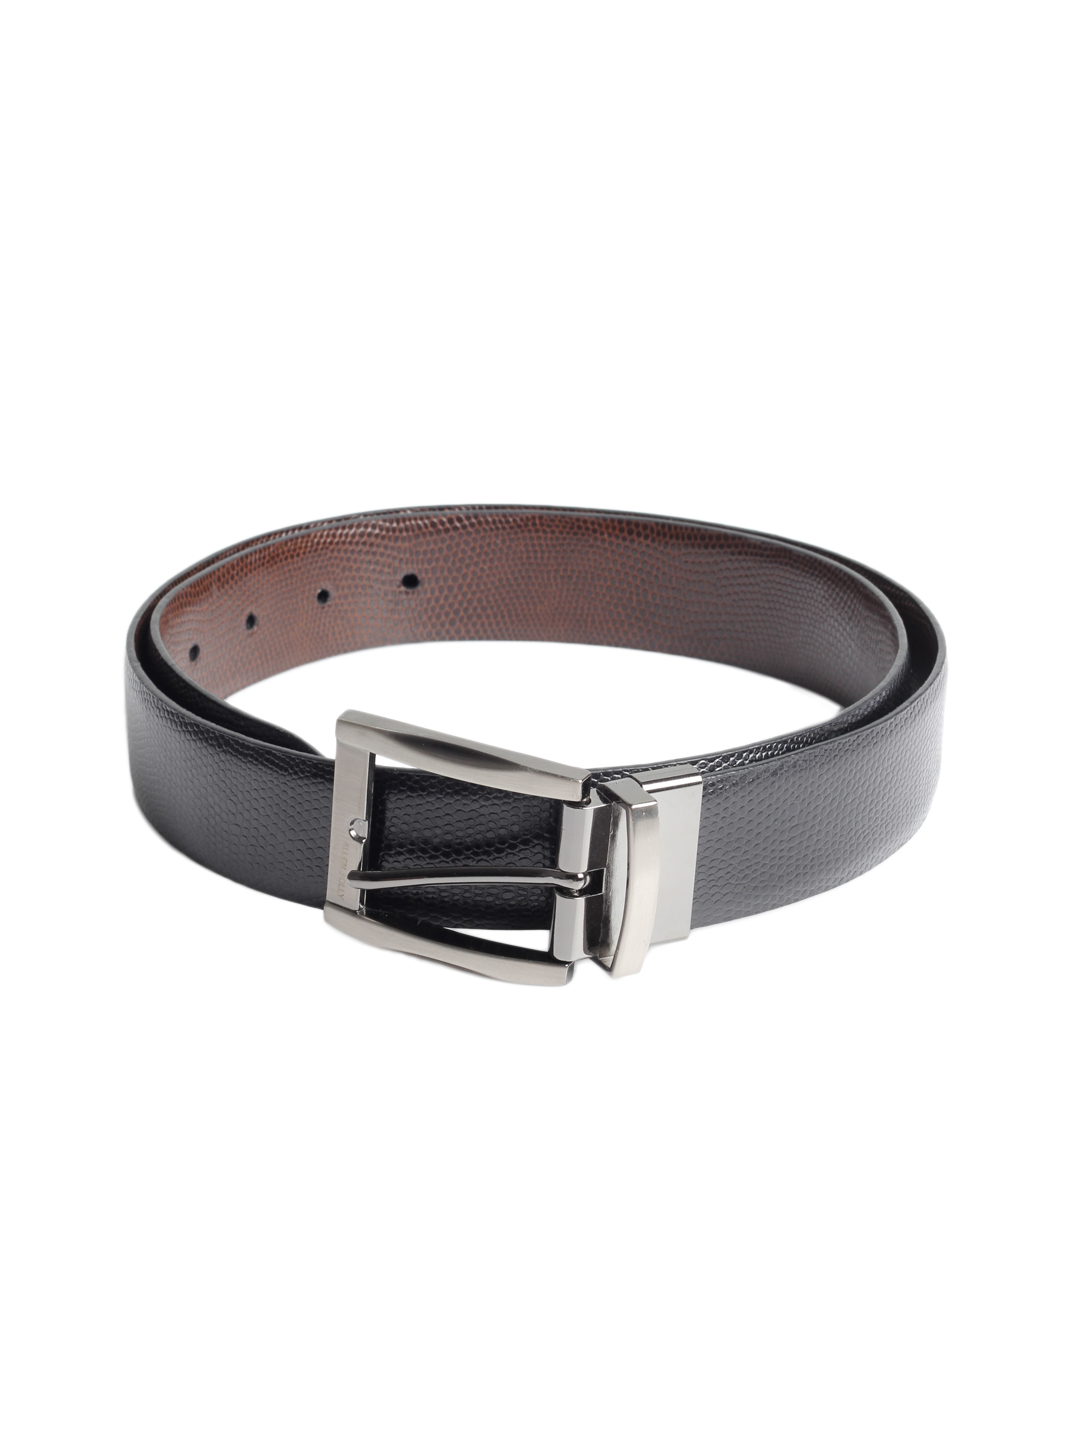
Allen Solly Men Reversible Leather Black & Brown Belt
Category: Accessories / Belts / Belts
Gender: Men
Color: Black
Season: Summer 2012
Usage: Casual